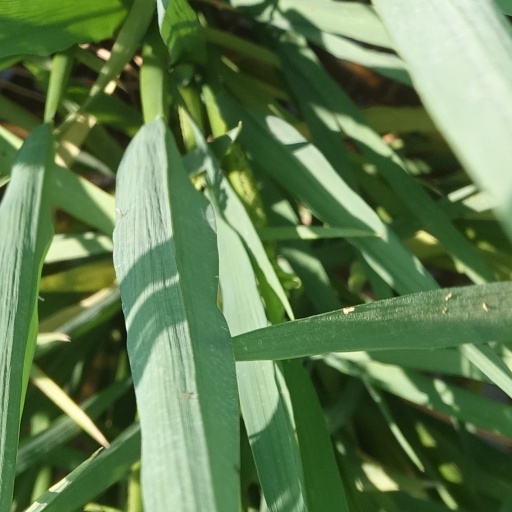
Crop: rice